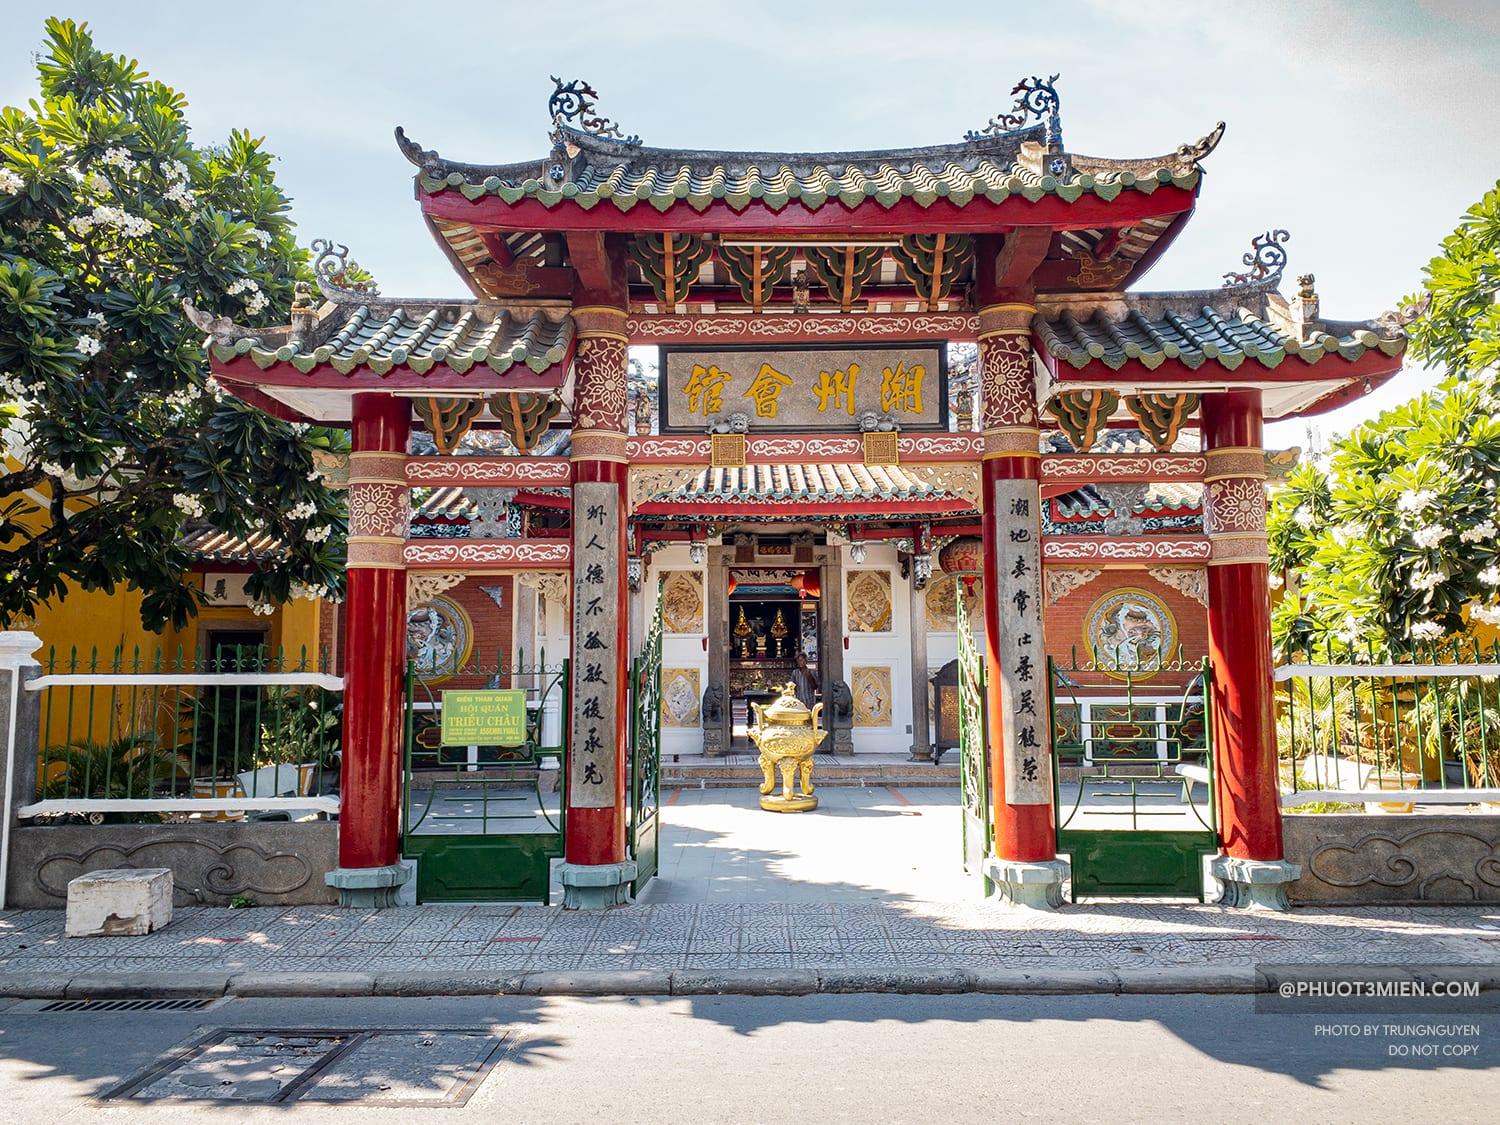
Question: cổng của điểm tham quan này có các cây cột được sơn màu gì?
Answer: màu đỏ